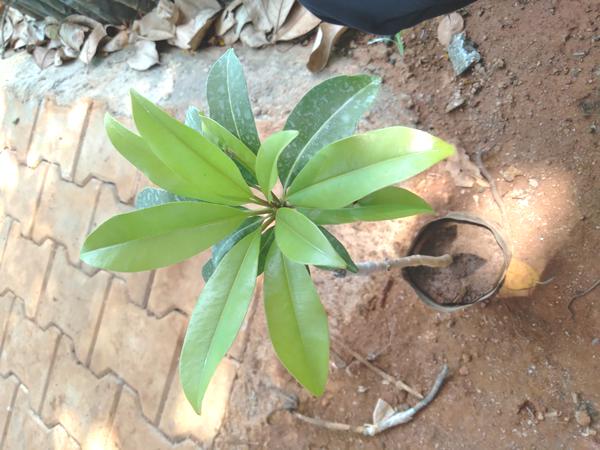
Plant: Sapota